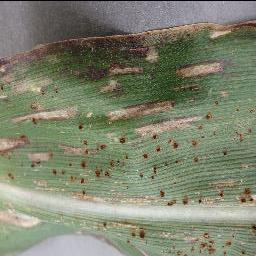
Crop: corn
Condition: (maize)_cercospora_spot_gray_spot